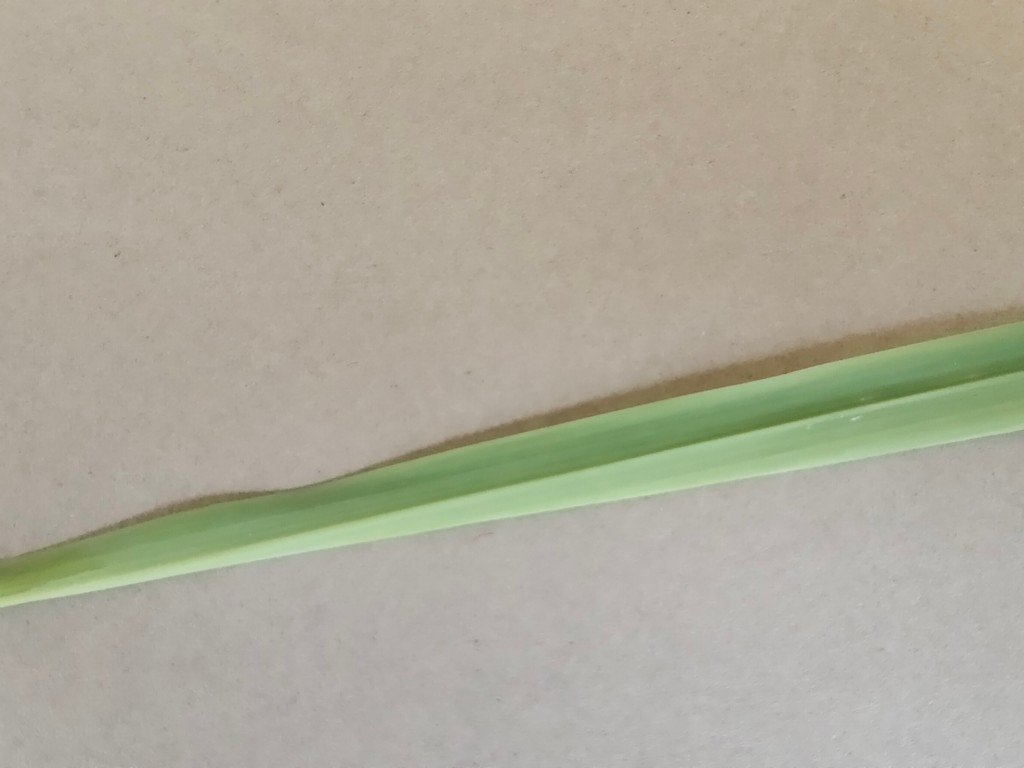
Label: Healthy